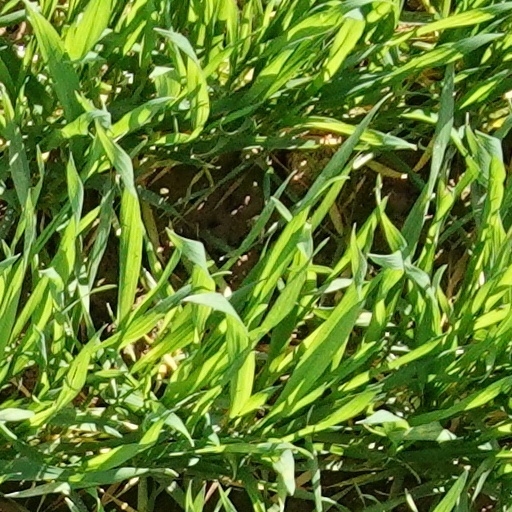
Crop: wheat